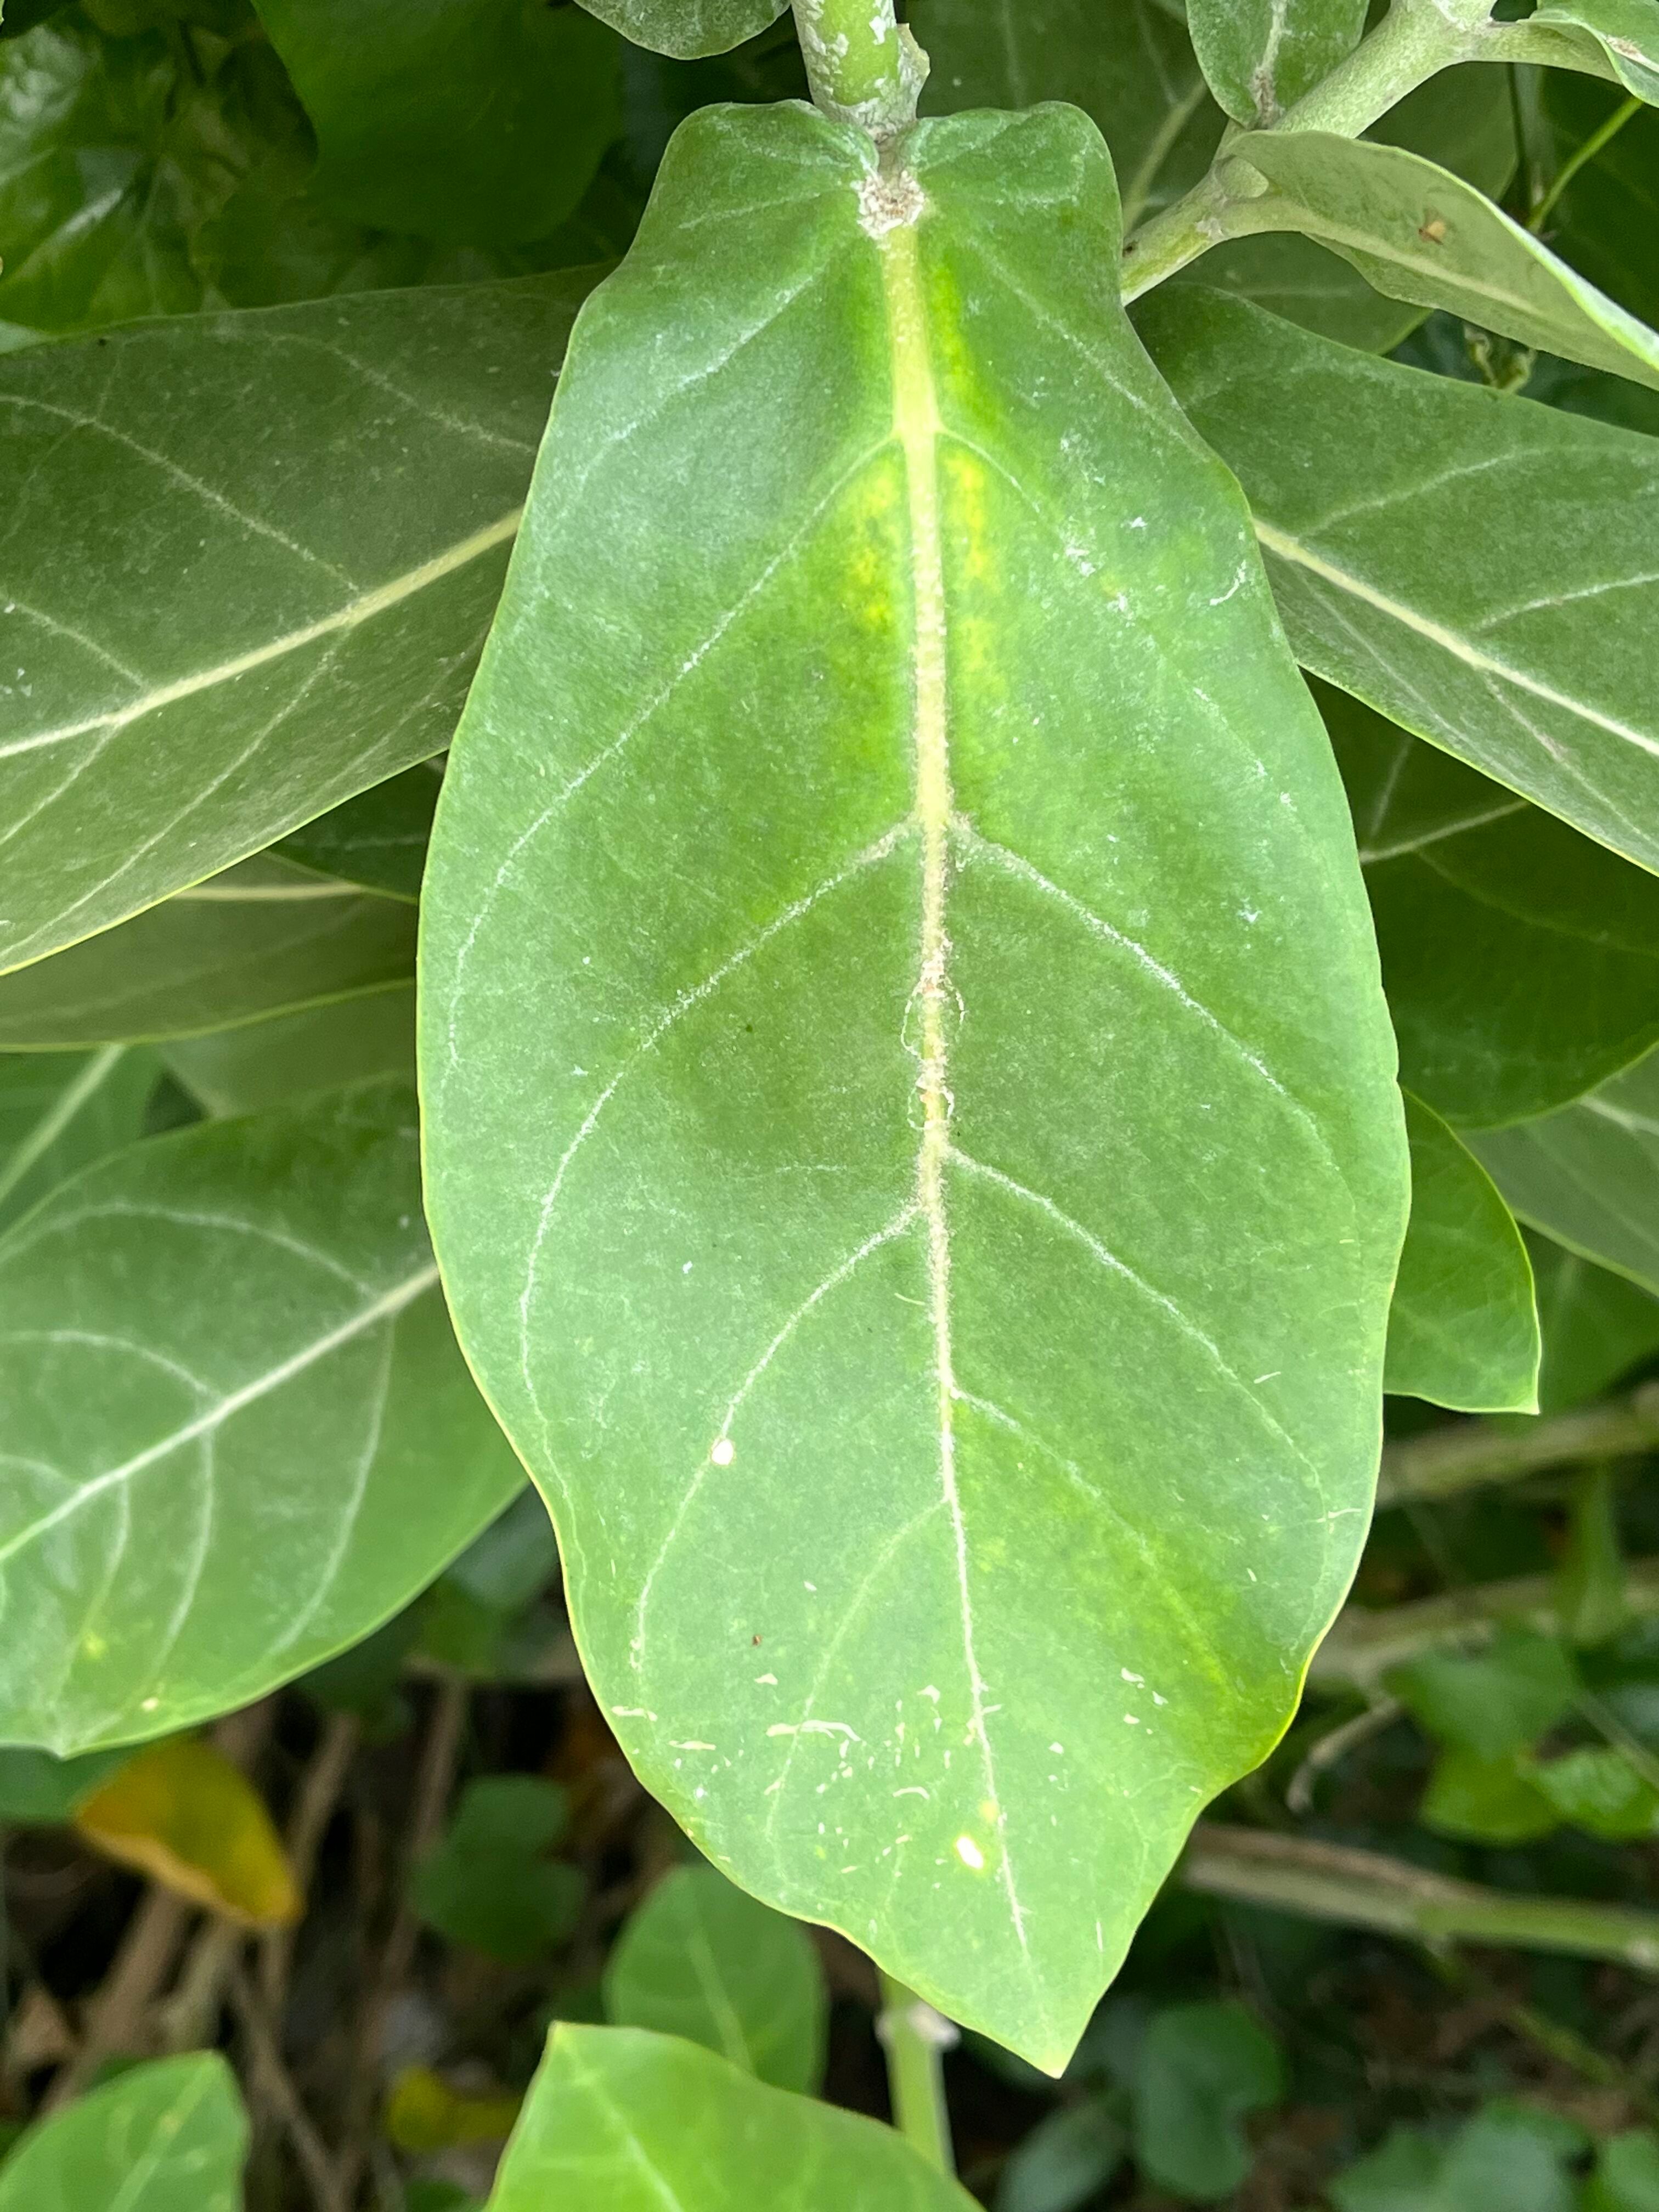
Plant species: calotropis-gigantea